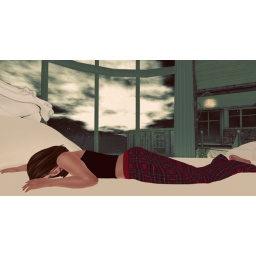
sleeping in my bed :)  love my new house